Iain Mattaj

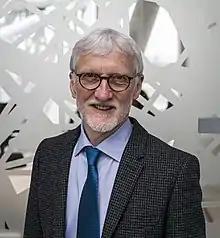
Mattaj in 2019

Iain William Mattaj (born 5 October 1952 in St Andrews, Scotland) FRS FRSE is a British scientist and Honorary Professor at Heidelberg University in Germany. From 2005 to 2018 he was Director General of the European Molecular Biology Laboratory (EMBL). He stepped down from the position at the end of 2018 following his appointment to Human Technopole. In January 2019 he took office as the first Director of Human Technopole, the new Italian institute for life sciences in Milan, Italy.